Public housing estates in Sheung Shui

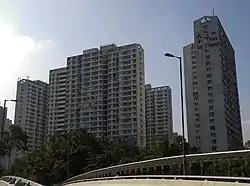
Tai Ping Estate

Tai Ping Estate is a mixed public and TPS housing estate consisting of four residential buildings completed in 1989. Some of the flats were sold to tenants through Tenants Purchase Scheme Phase 5 in 2002.